U.S. News & World Report Best Colleges Ranking

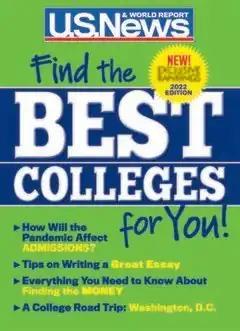
2022 Best Colleges magazine cover

"U.S. News & World Report" Best Colleges Ranking is an annual set of rankings of colleges and universities in the United States, which was first published by "U.S. News & World Report" in 1983. It has been described as the most influential institutional ranking in the country.